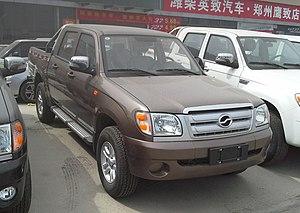
La Hebei Zhongxing Automobile Co Ltd, dont les produits sont vendus sous le nom de ZX Auto, est un constructeur automobile chinois de SUVs et de camions de type pick-ups. L'entreprise est co-opérée par la Tianye Automobile Group Co Ltd et la Taiwan Unite Leading Co et a été fondée en 1999 à Baoding, dans le Hebei, où se trouve son siège social actuel. Ils effectuent des exportations dans le Moyen-Orient, l’Asie du sud-est, l'Afrique et les Amériques et déclarent avoir une production annuelle pouvant aller jusqu'à 110 000 unités, chiffre englobant les moteurs et les véhicules à part entière.